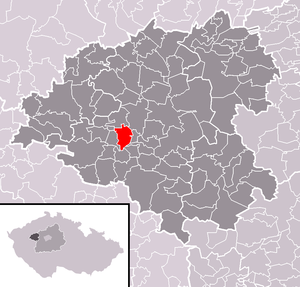
Petrovice est une commune du district de Rakovník, dans la région de Bohême-Centrale, en République tchèque. Sa population s'élevait à 274 habitants en 2020.